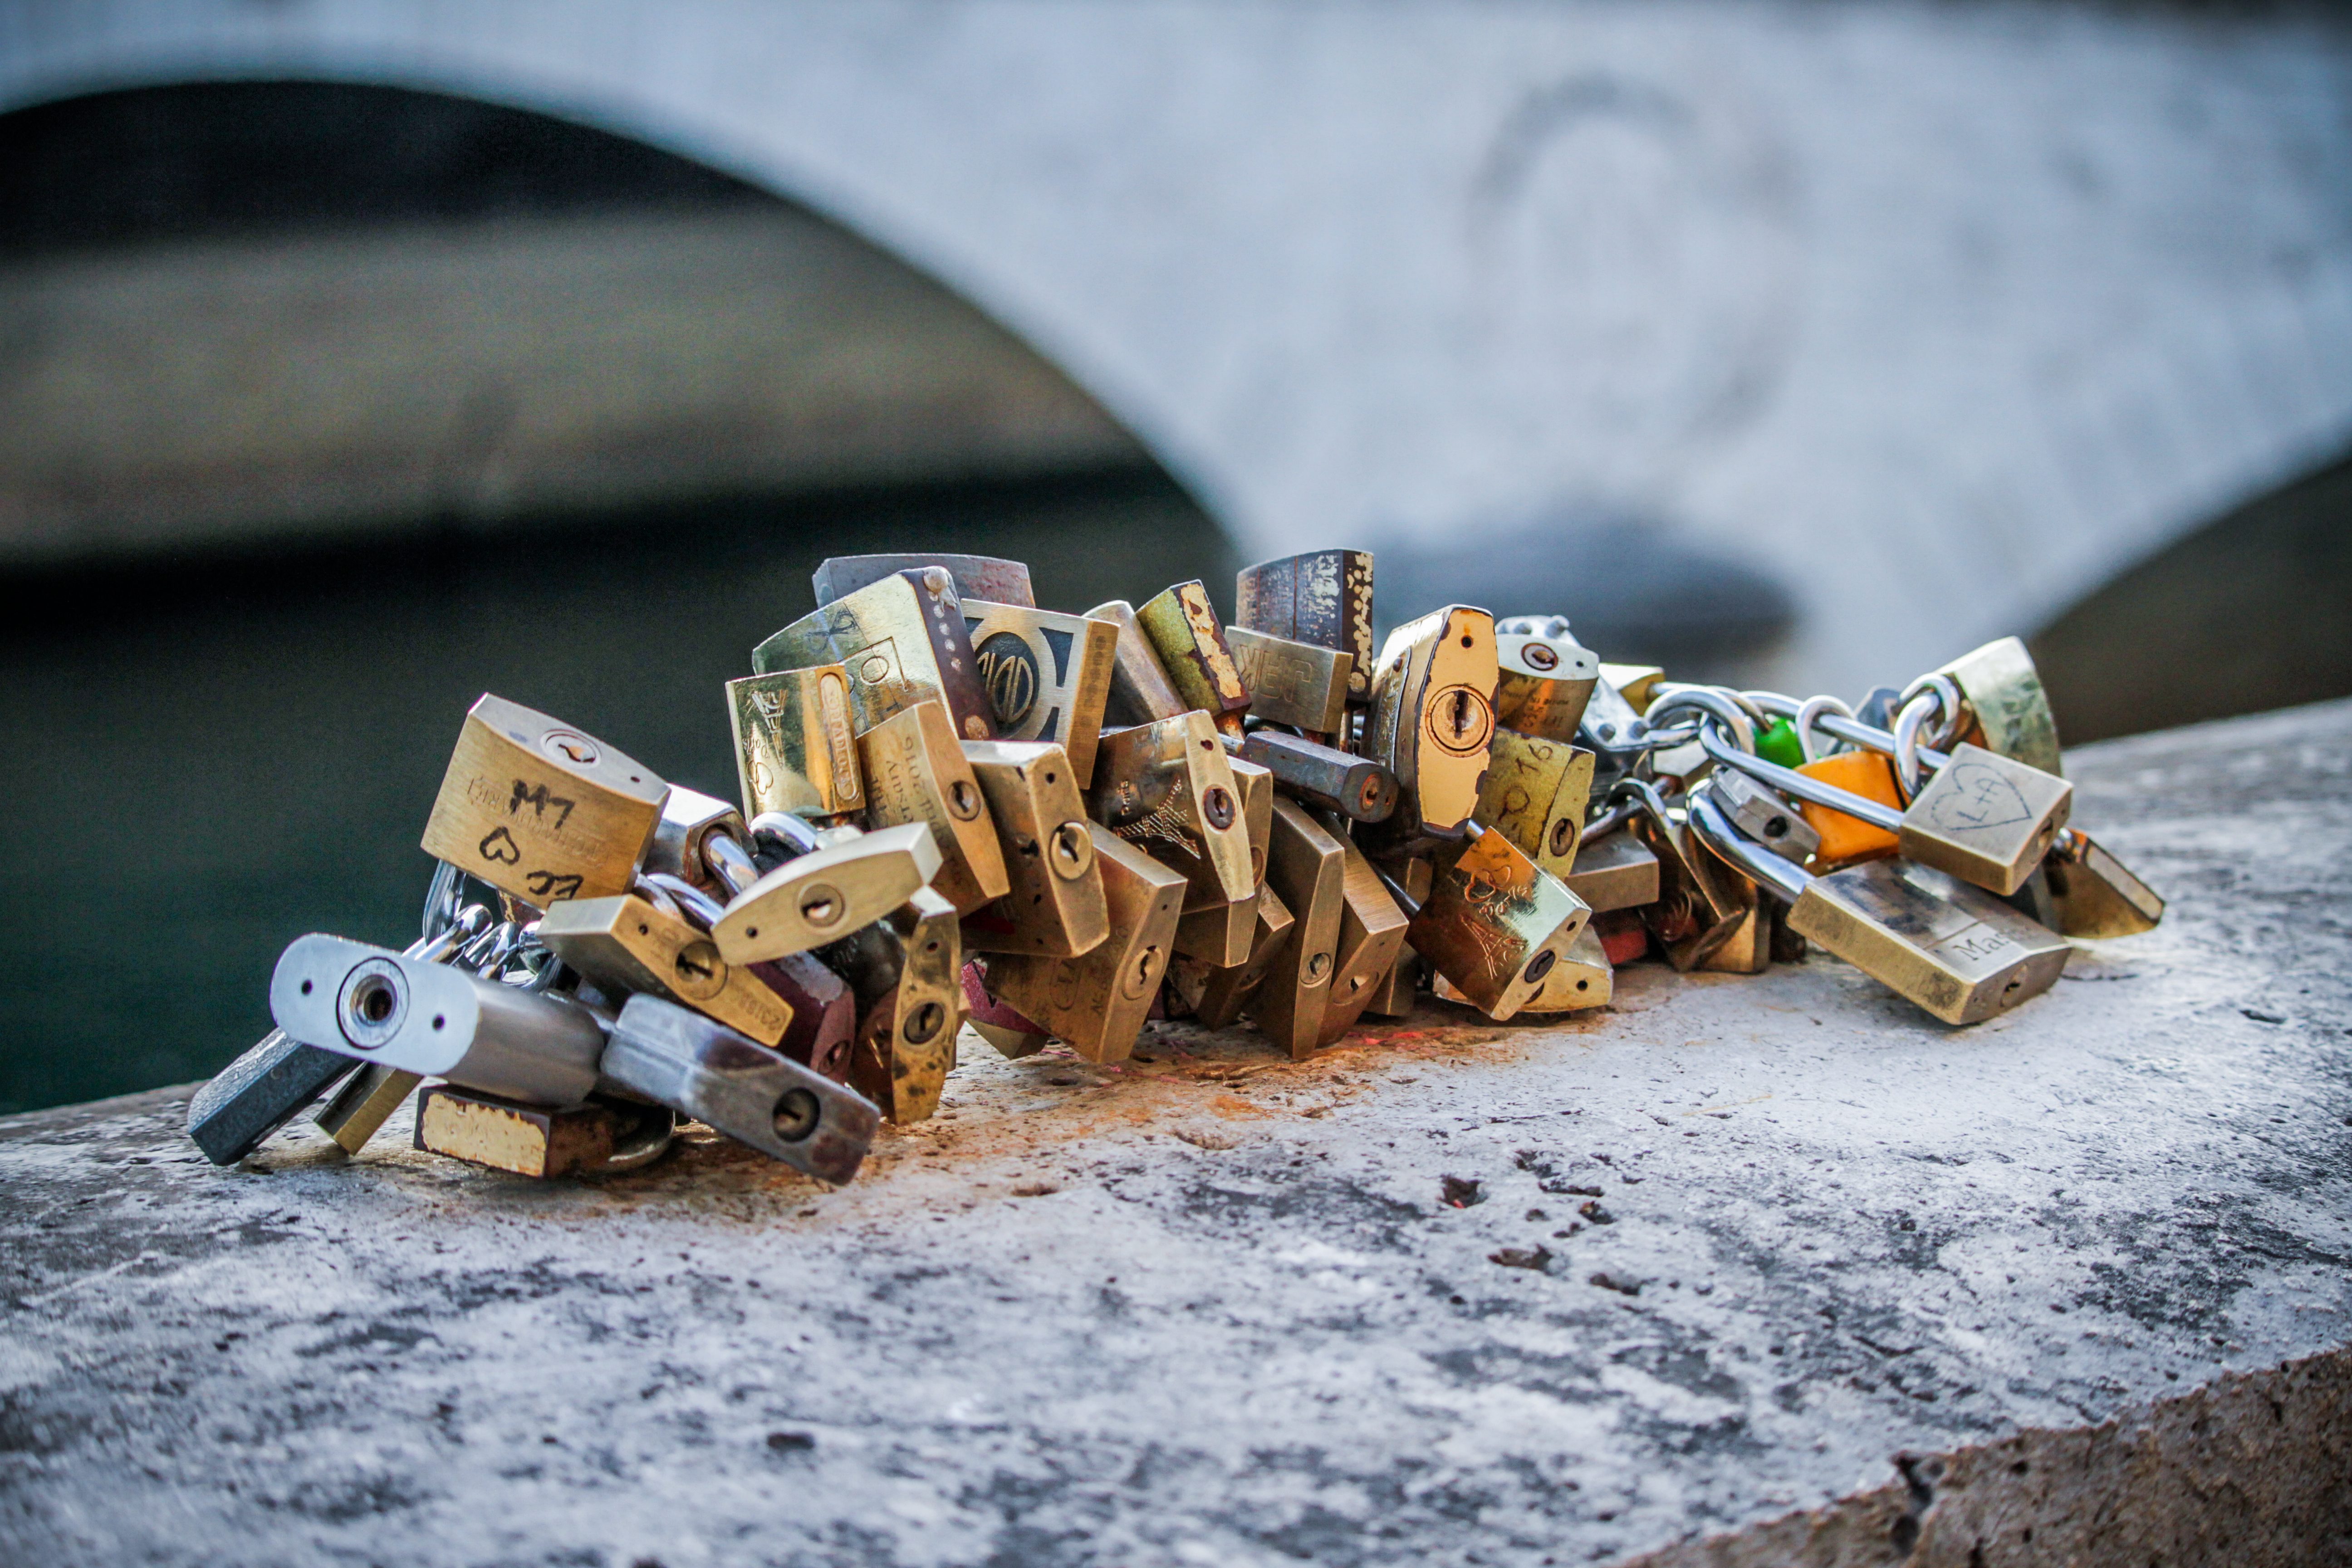
paris, france, canon7d, love locks, waste, scrap